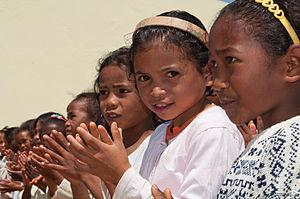
Les Mérinas forment un peuple occupant la partie nord des hautes terres centrales de Madagascar, gravitant autour de la région d'Antananarivo. Le dialecte merina est une branche du malgache, une langue austronésienne faisant partie de la branche malayo-polynésienne.